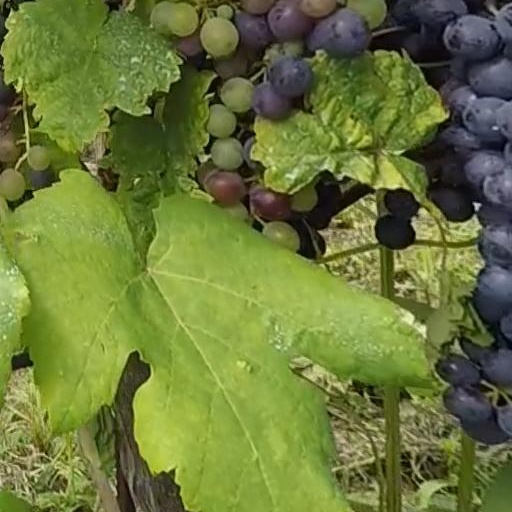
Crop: grape